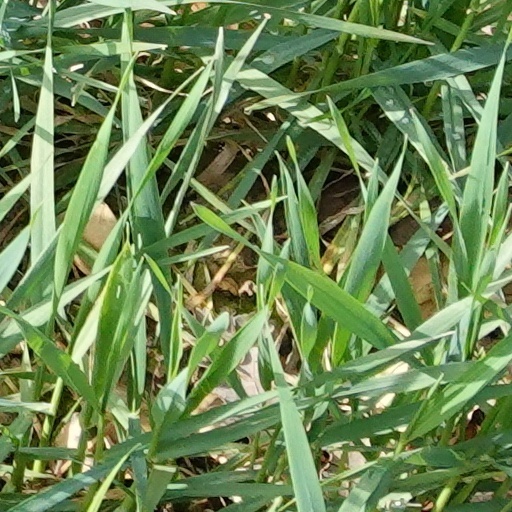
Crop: wheat